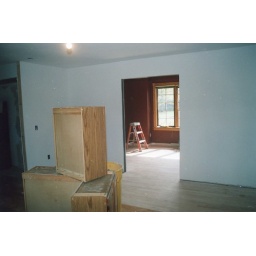
extra/old cabinets from original kitchen to be used above sink area..